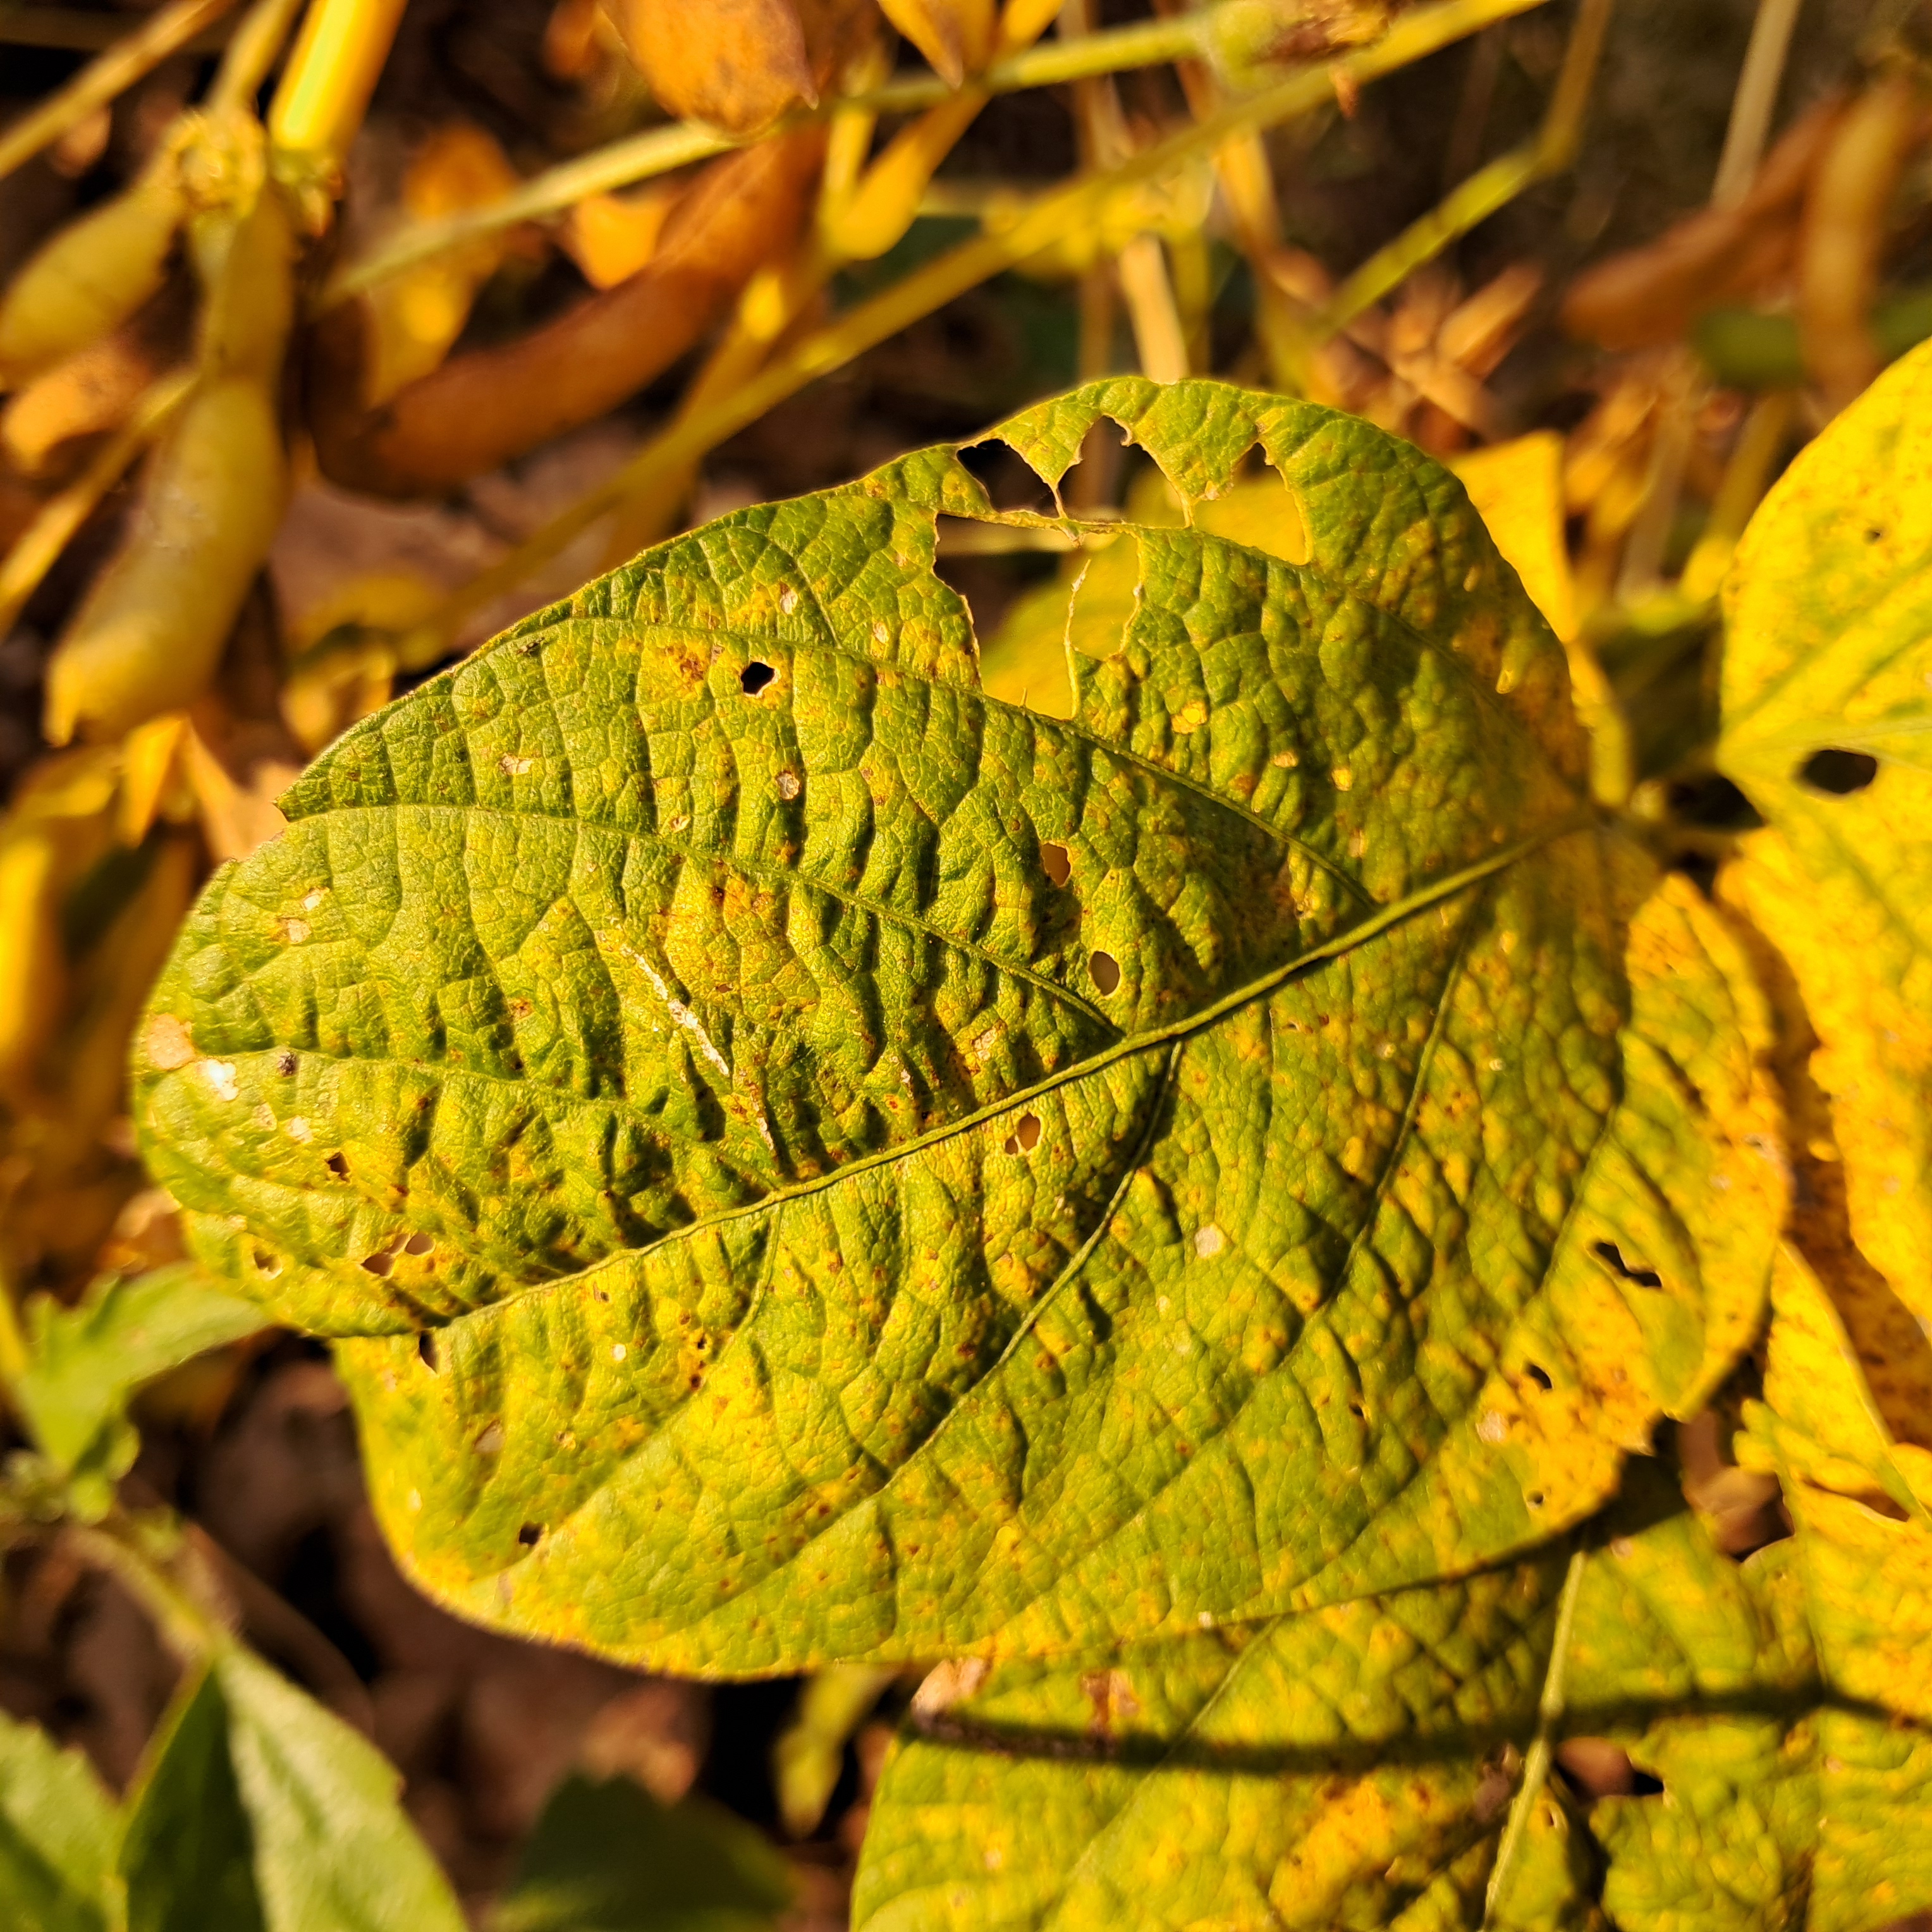
Label: Caterpillar_Semilooper_Pest